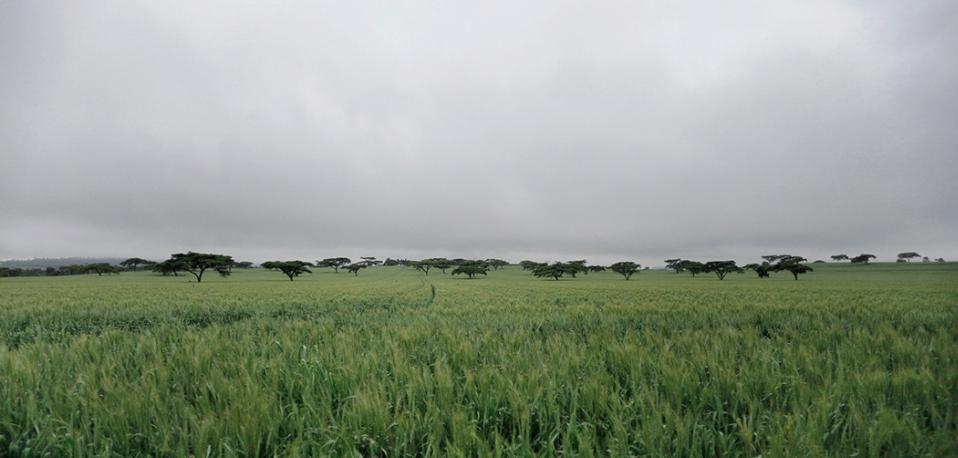
Kifungashio cha mbegu kilichobeba rangi ya kijani na dhahabu, kikiwa na picha ya mmea uliostawi vizuri, inayoashiria ubora wa mbegu hiyo. Juu ya kifungashio kuna maandishi yaliyoandikwa “Royalseed”, ikiwa ni alama ya kuaminika katika kilimo cha mbegu bora.